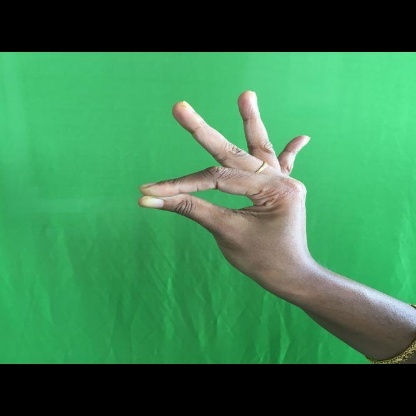
Mudra: Hamsasyam